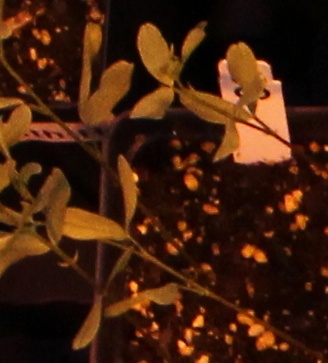
Label: Lentil